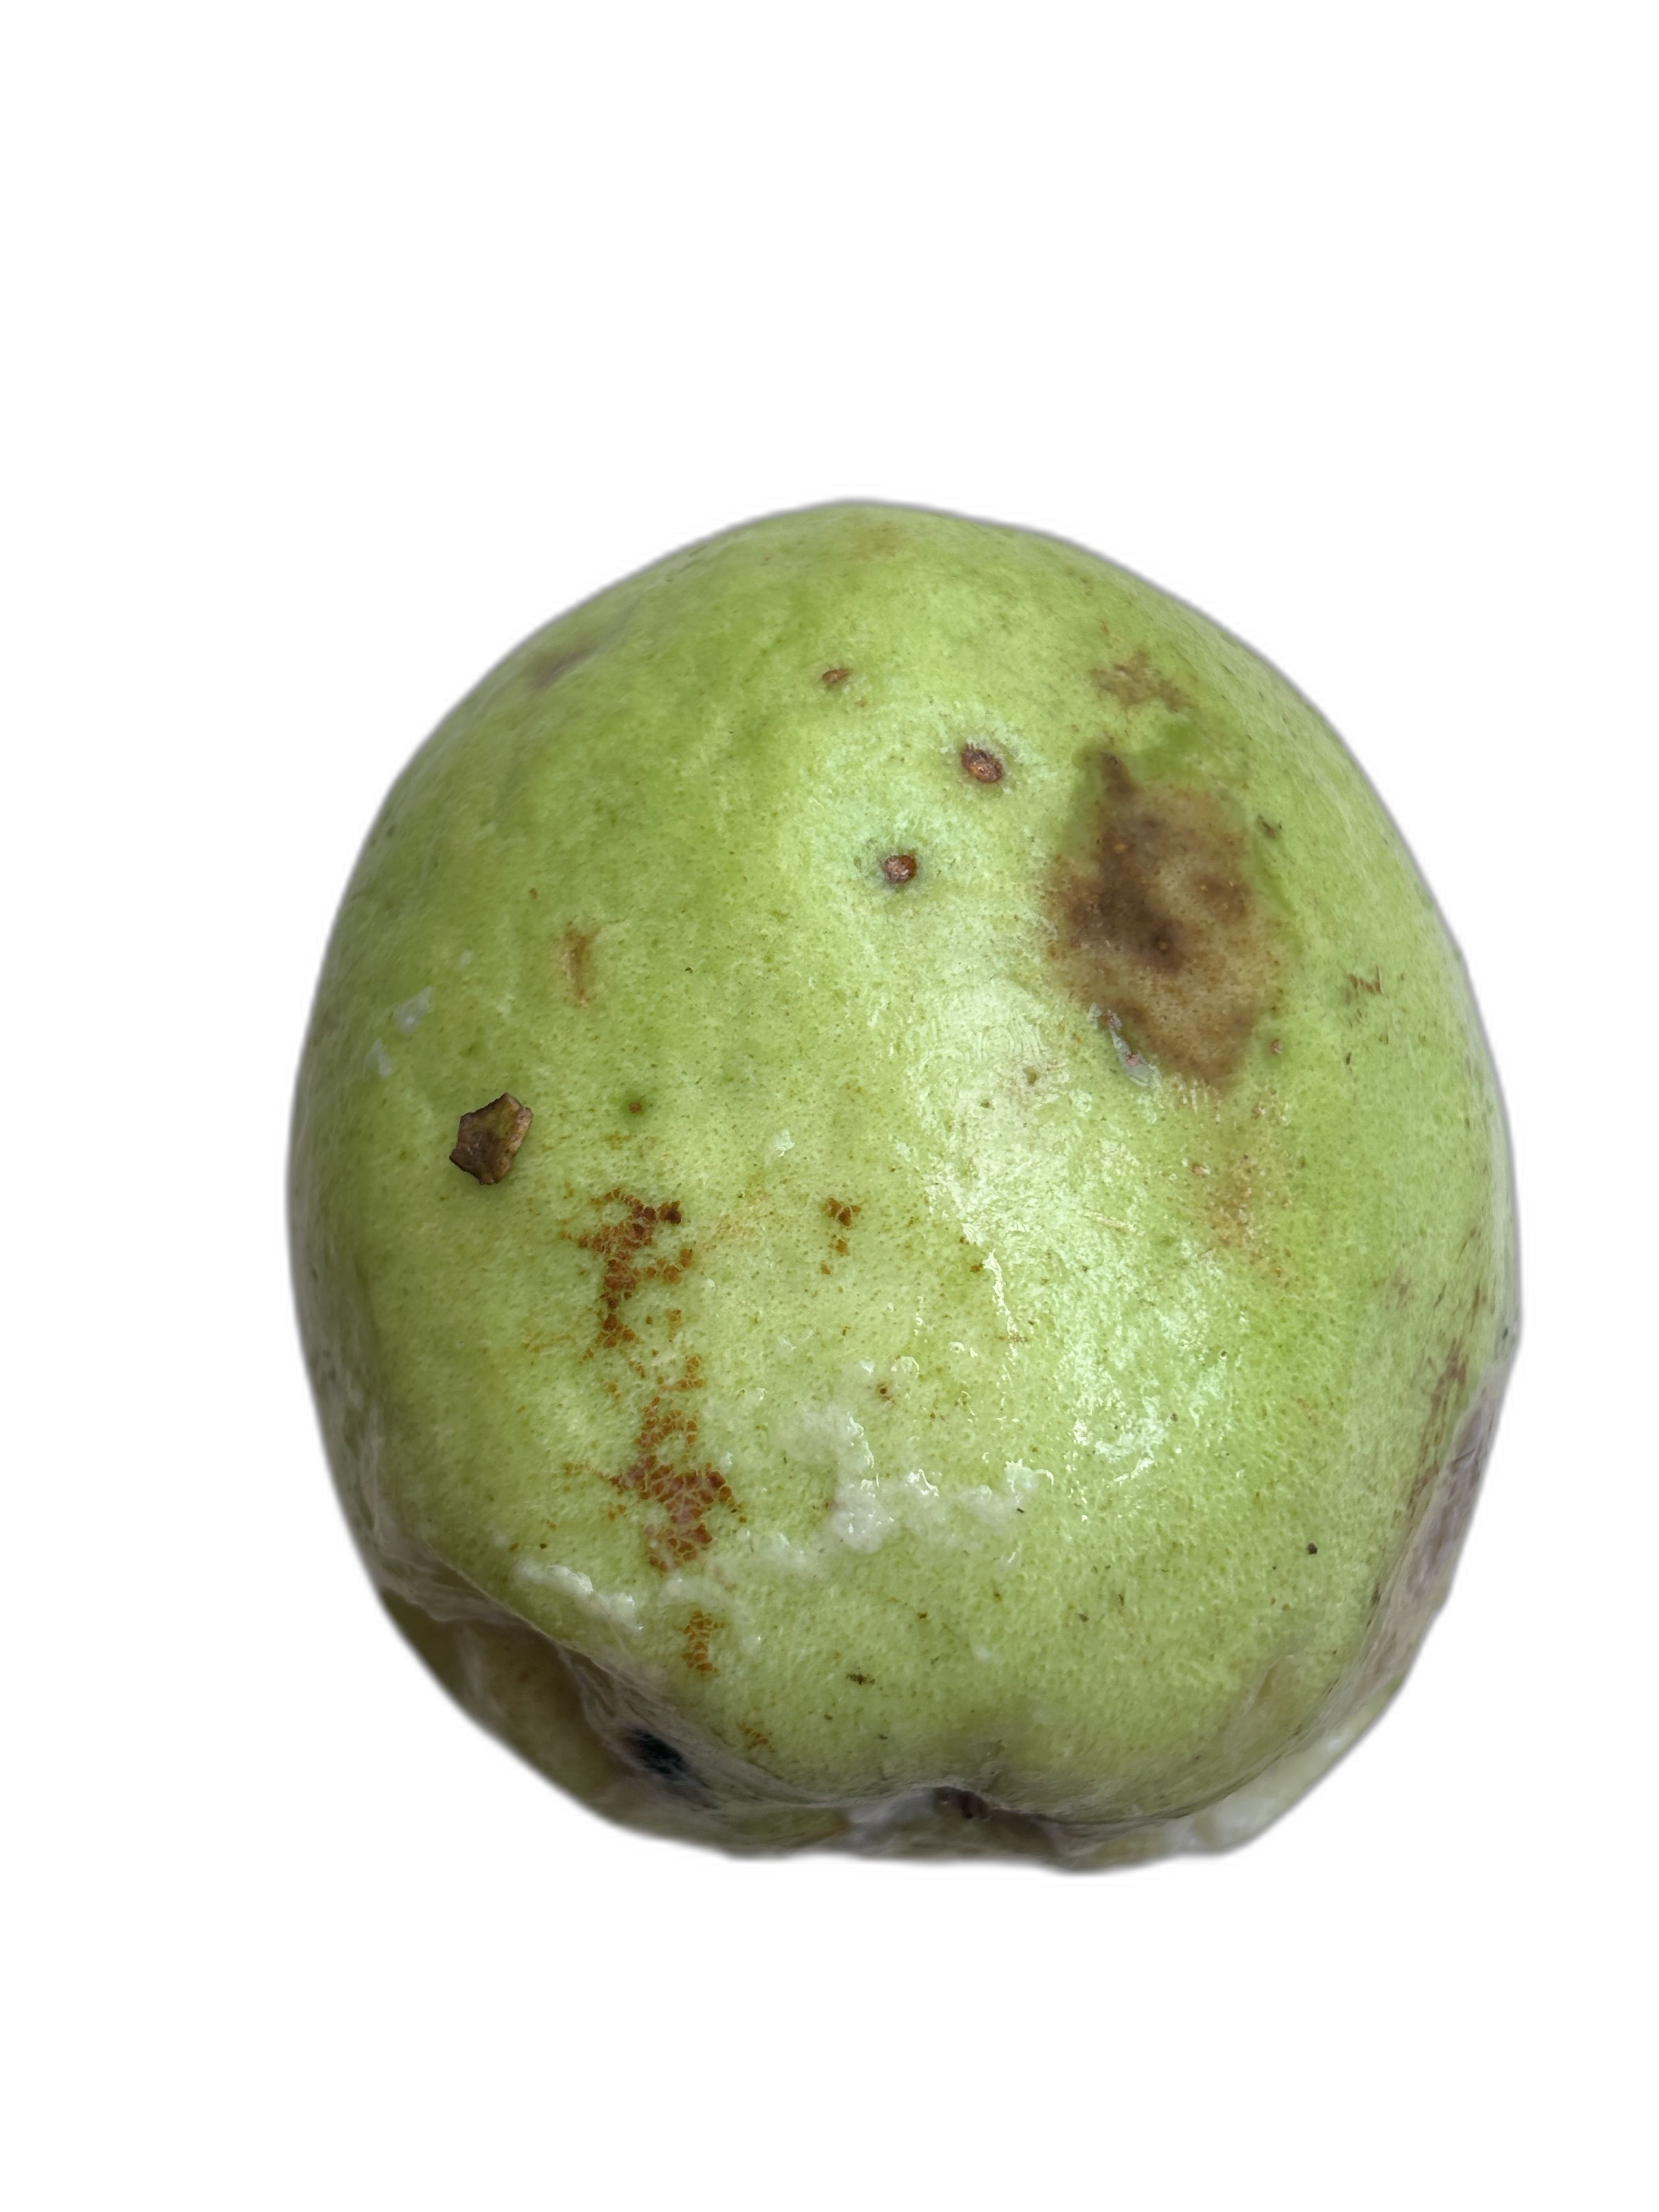
Plant part: fruit
Disease: Anthracnose